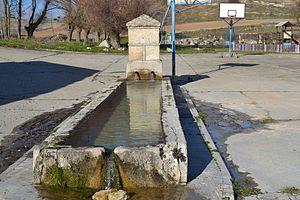
Torre de Esgueva est une commune de la province de Valladolid dans la communauté autonome de Castille-et-León en Espagne.